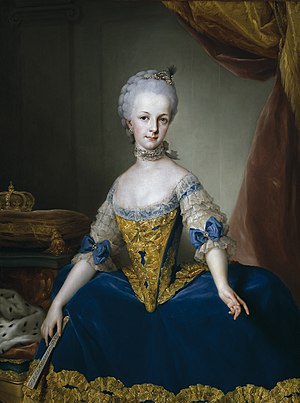
Maria Josepha af Østrig (1751-1767)
Portræt udført af Anton Raphael Mengs ca. 1767
Maria Josepha var en østrigsk ærkehertuginde, der var datter af Maria Theresia af Østrig og den Tysk-romerske kejser Frans 1. Stefan. Hun var lillesøster til kejserne Josef 2. og Leopold 2. og storesøster til dronning Marie Antoinette af Frankrig.